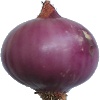
Label: Onion Red Peeled 1